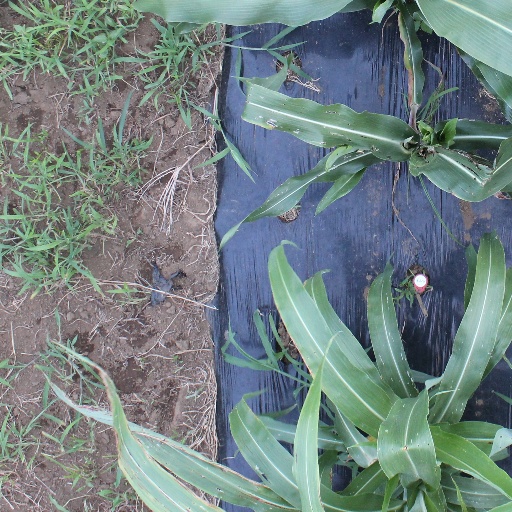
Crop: sorghum